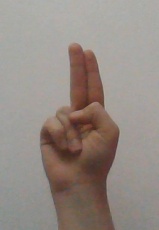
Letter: taa